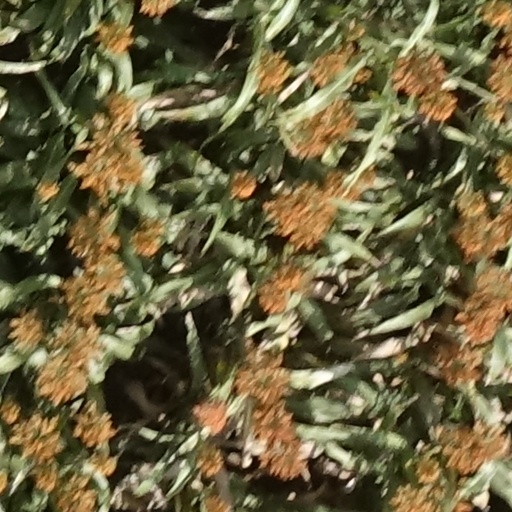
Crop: sorghum